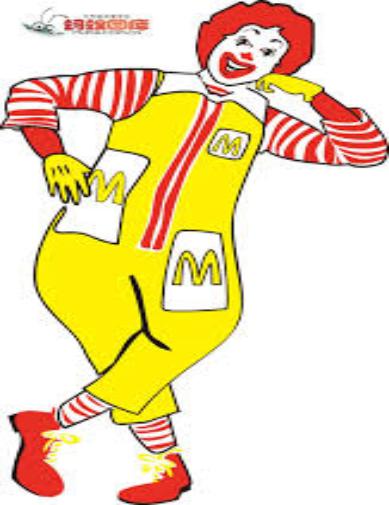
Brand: mcdonalds
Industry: Food